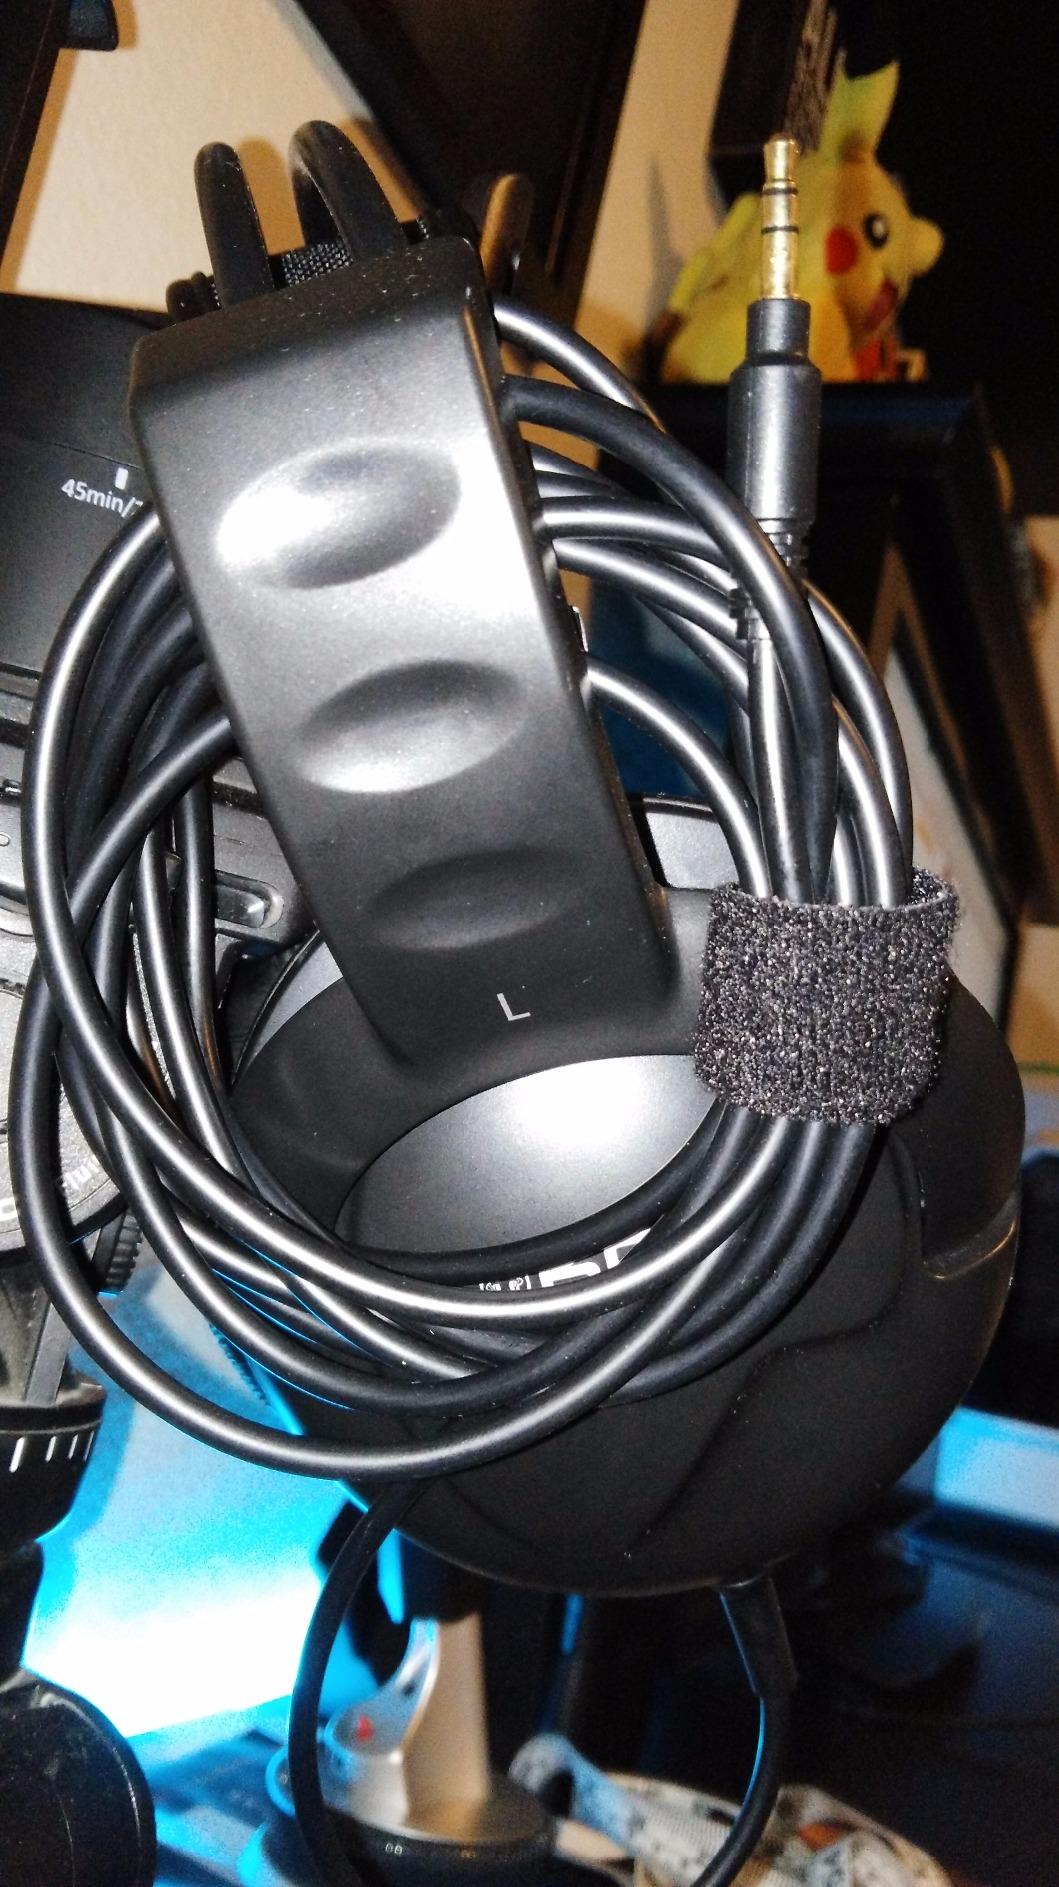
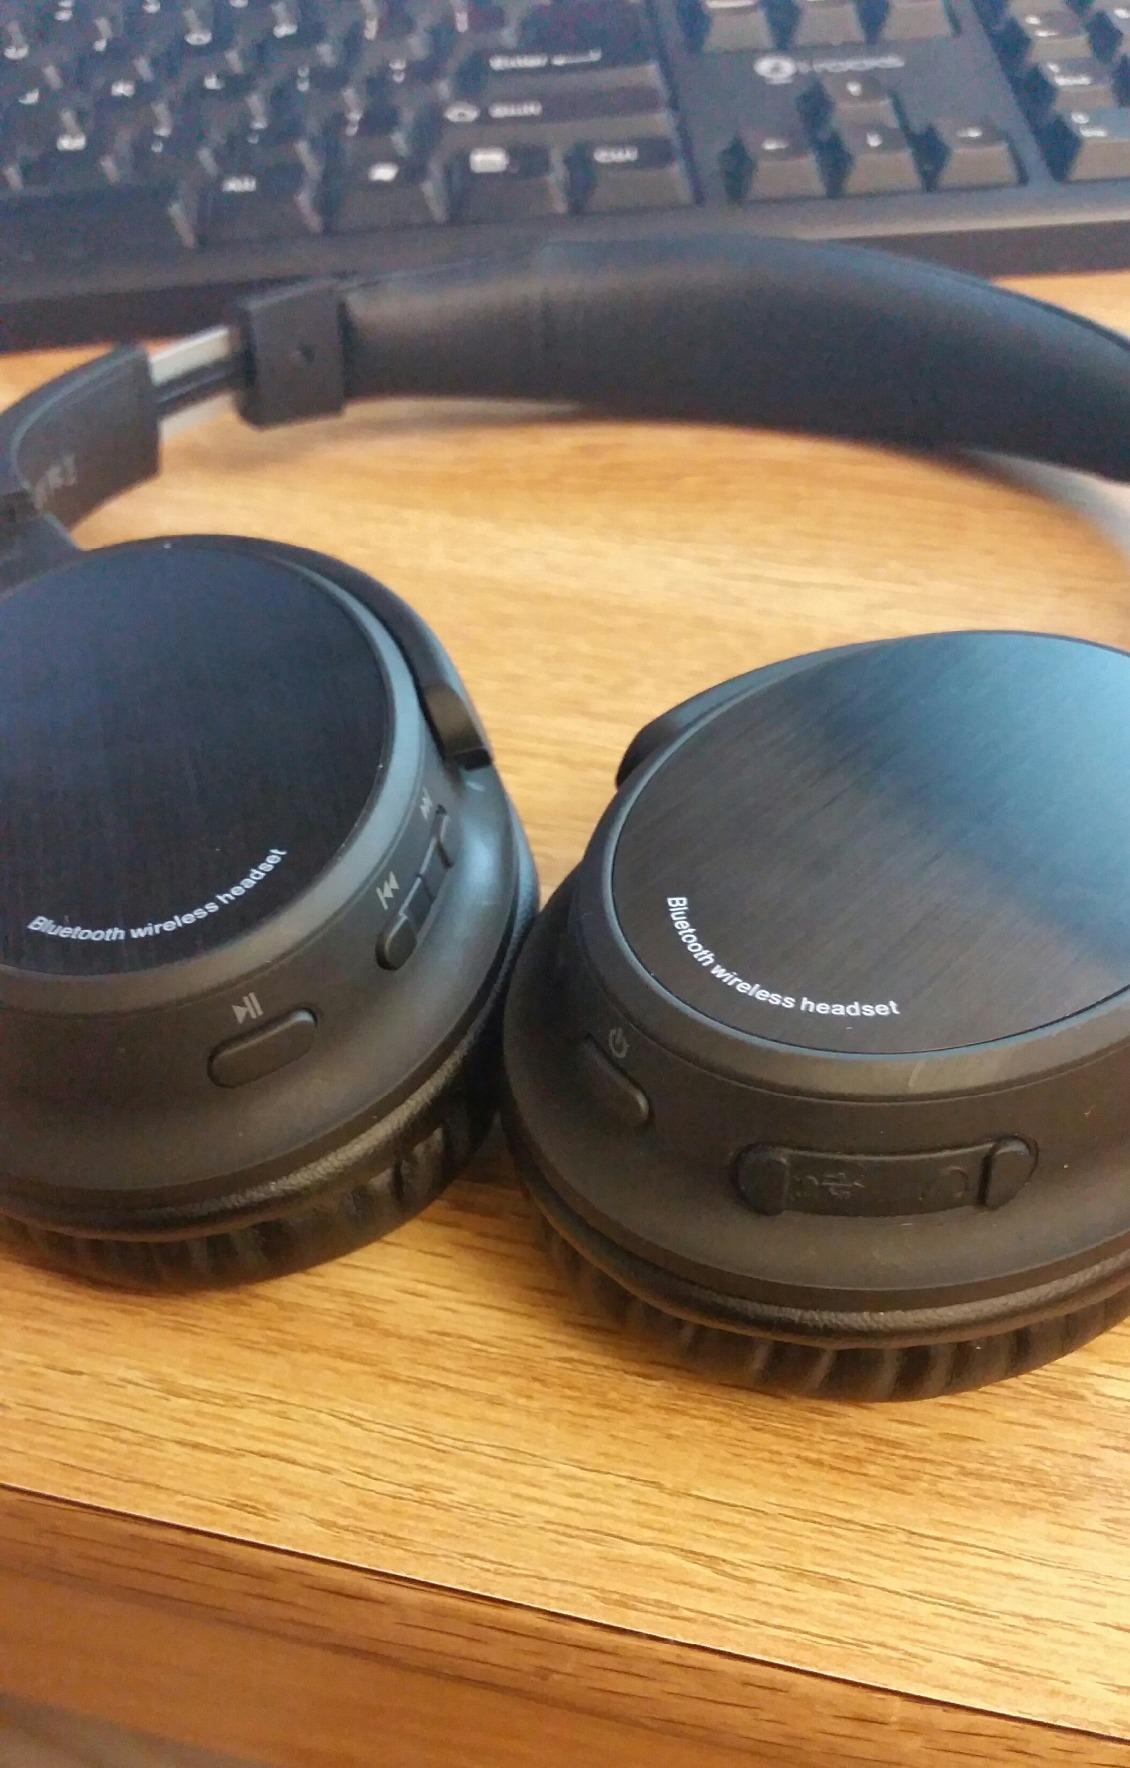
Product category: headphones
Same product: no